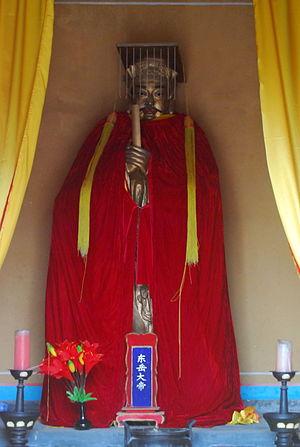
Dongyue miao est le nom d'un ensemble de temples taoïstes, consacré à la divinité du sommet de l'Est du Mont Tai, Taian dans la province du Shandong. Cette divinité est appelée localement 东岳大帝 / 東岳大帝, dōngyuè dàdì, « Empereur du sommet de l'Est ».